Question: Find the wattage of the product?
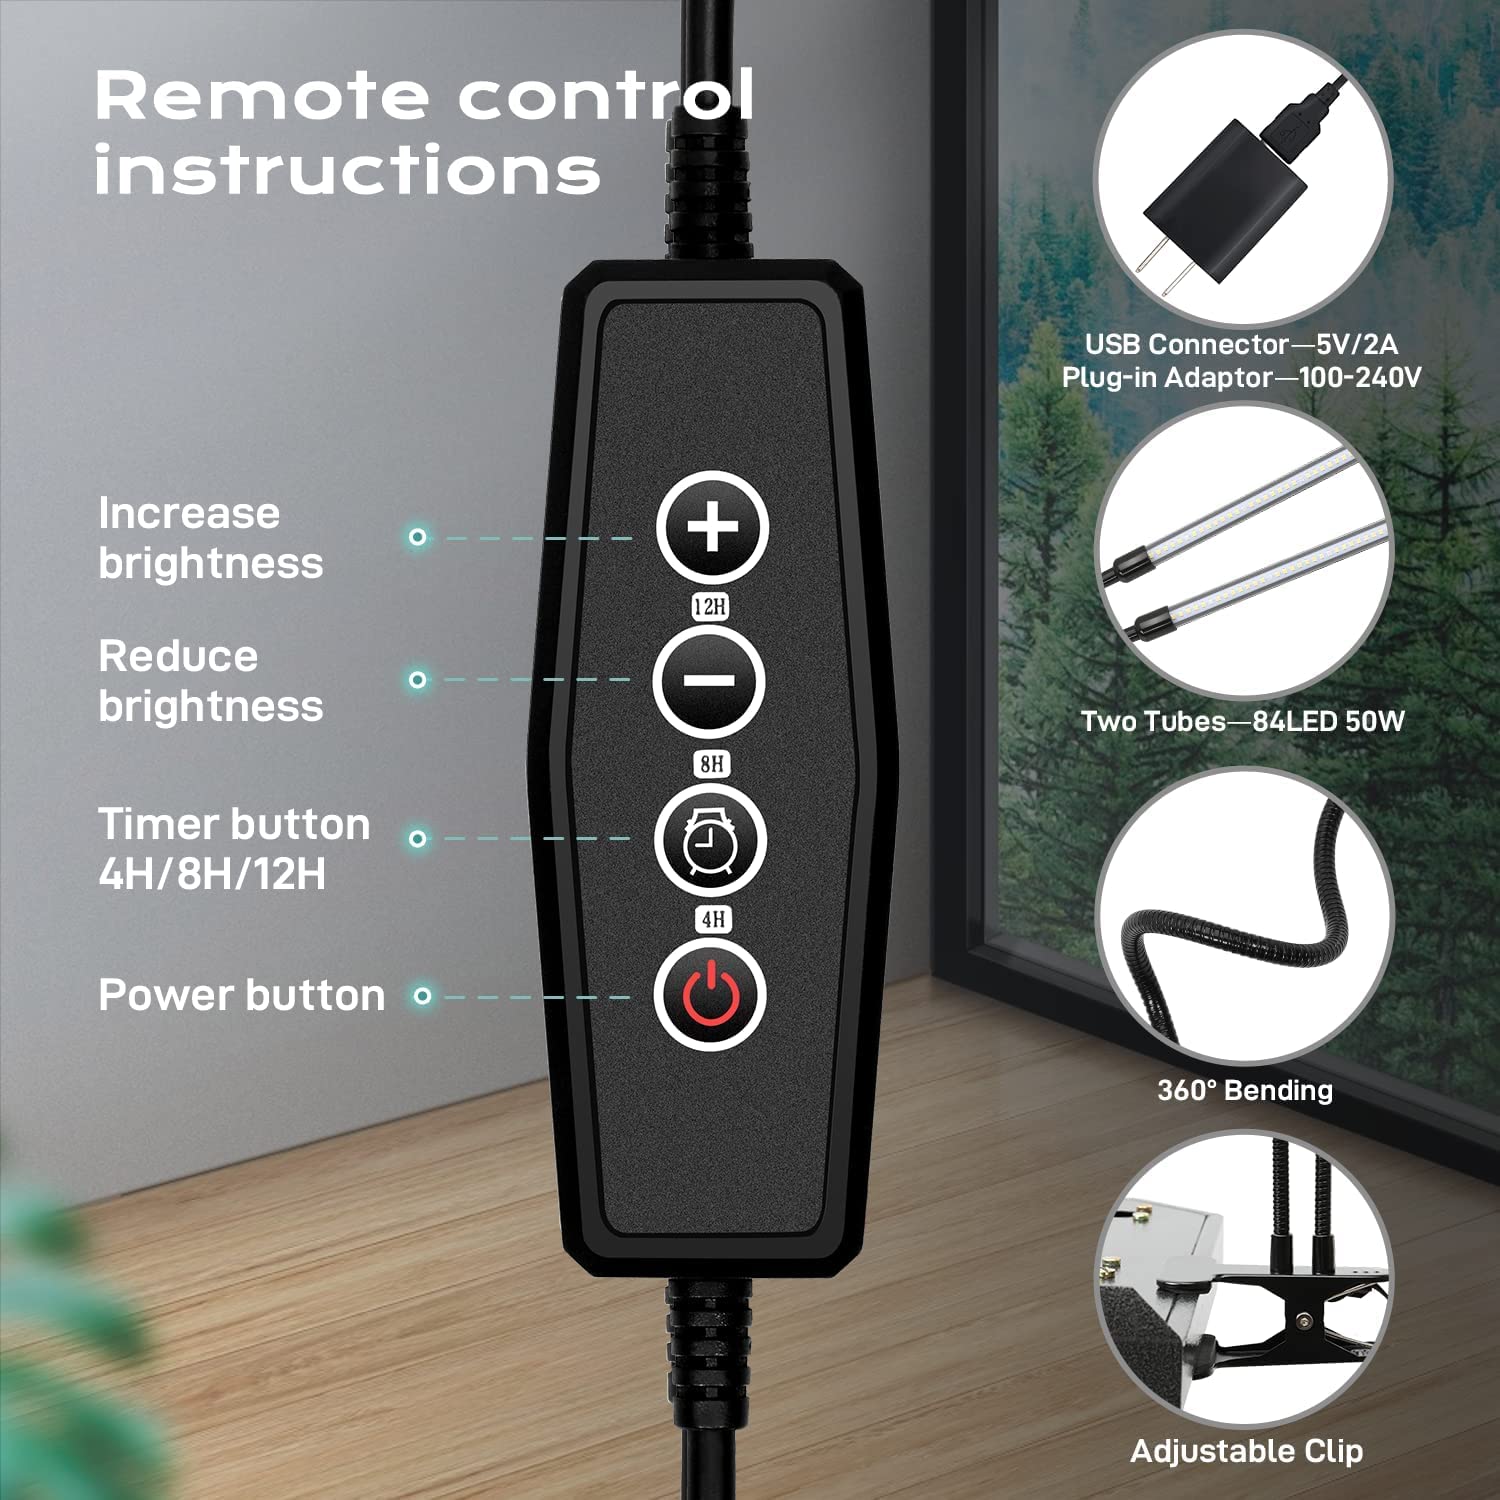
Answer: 50.0 watt